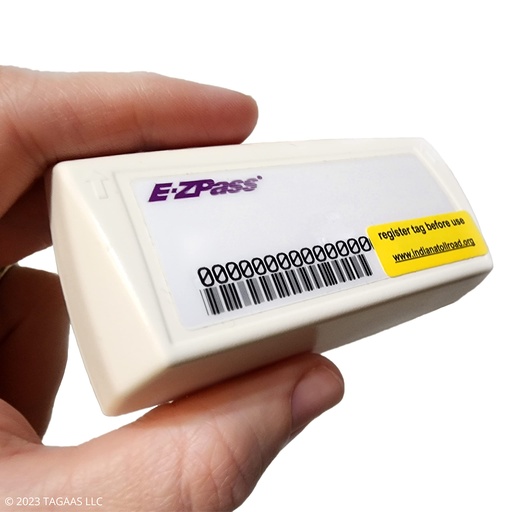
E-ZPass Transponder - Indiana Toll Road (ITRCC) (1-Pack) 1-Pack
Brand: TAGAAS
Category: Electronics > Toll Collection Devices